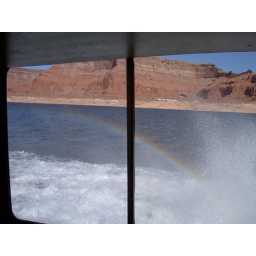
Rainbow seen through water thrown up by the boat to Rainbow Bridge.